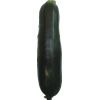
Label: Zucchini dark 1